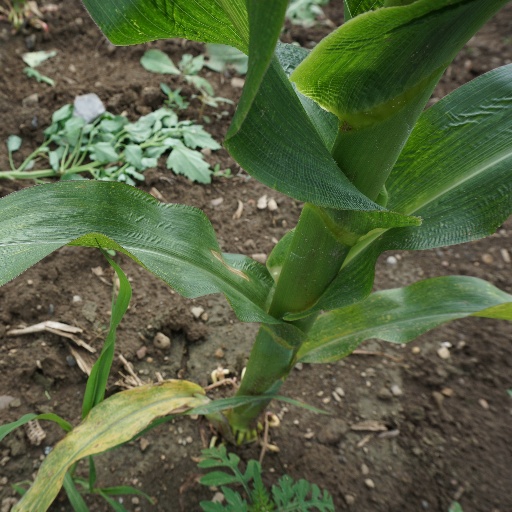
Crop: maize; corn